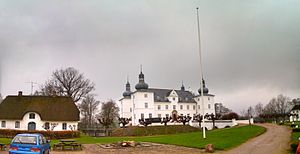
Engelsholm Højskole
Engelsholm i 2010.
Engelsholm Højskole er en dansk folkehøjskole, der har til huse på Engelsholm Slot.